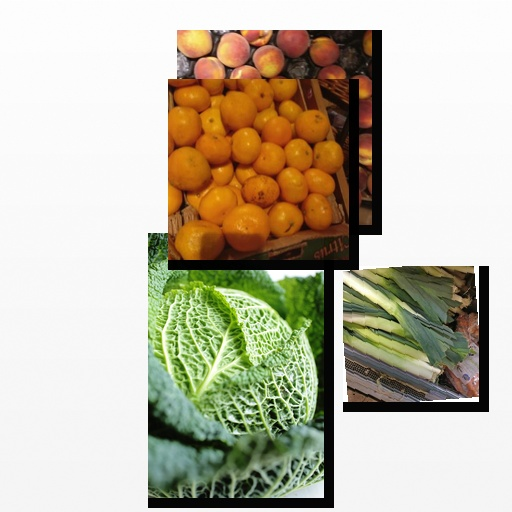
Food items: satsuma, leek, peach, cabbage